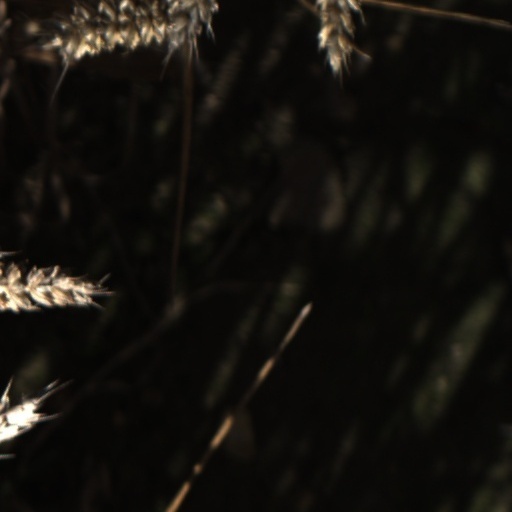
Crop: wheat